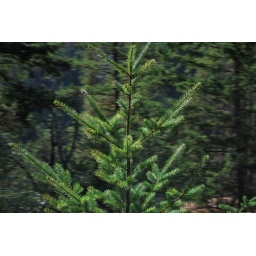
A lone pine tree against a blurred background, taken from a moving train somewhere in the Squamish valley